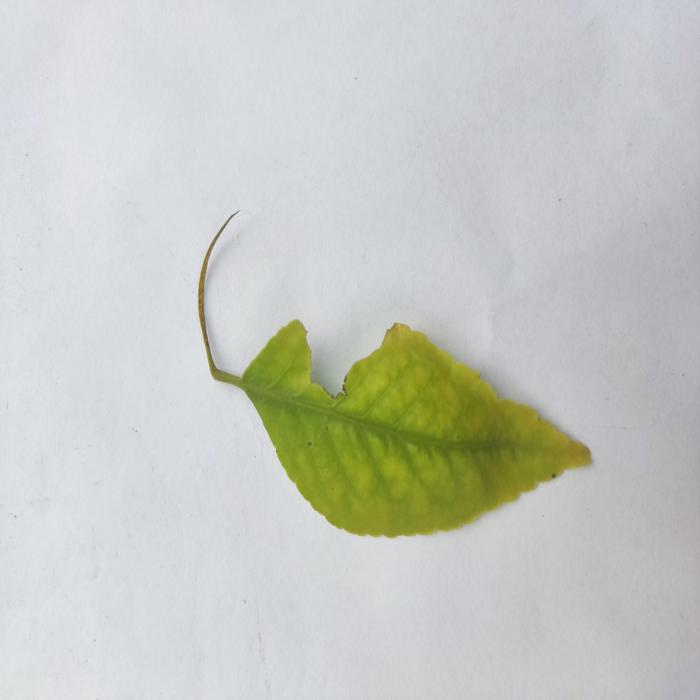
Crop: Aegle Marmelos
Leaf condition: Cercospora_Leaf